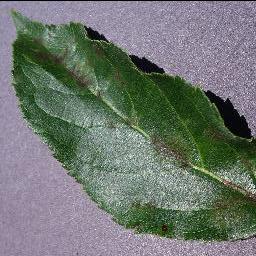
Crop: apple
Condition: scab